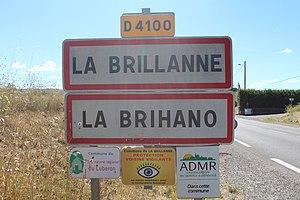
Panneau d'entrée dans La Brillanne.